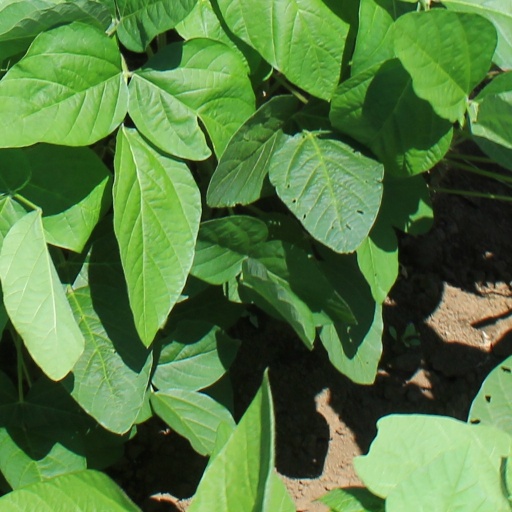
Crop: soybean